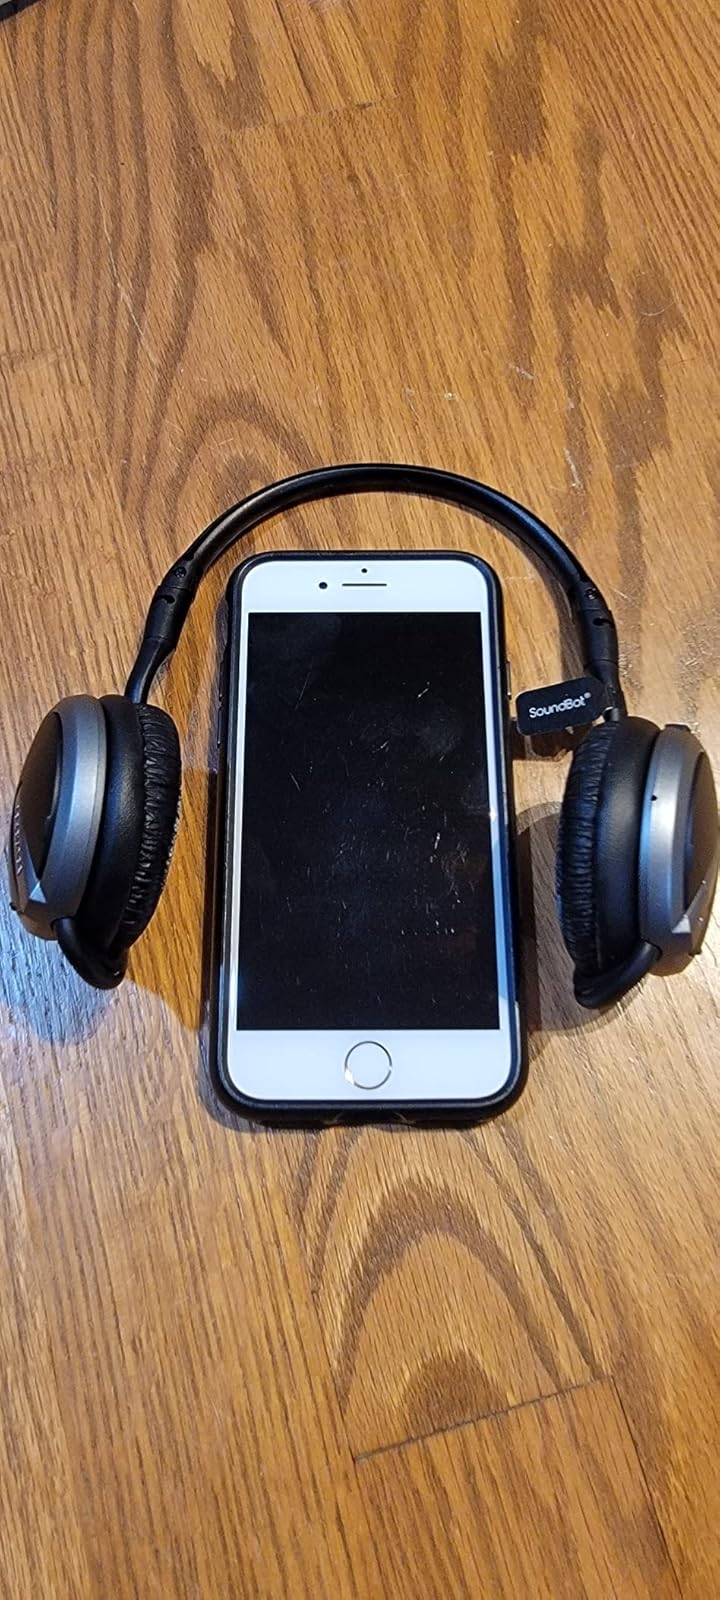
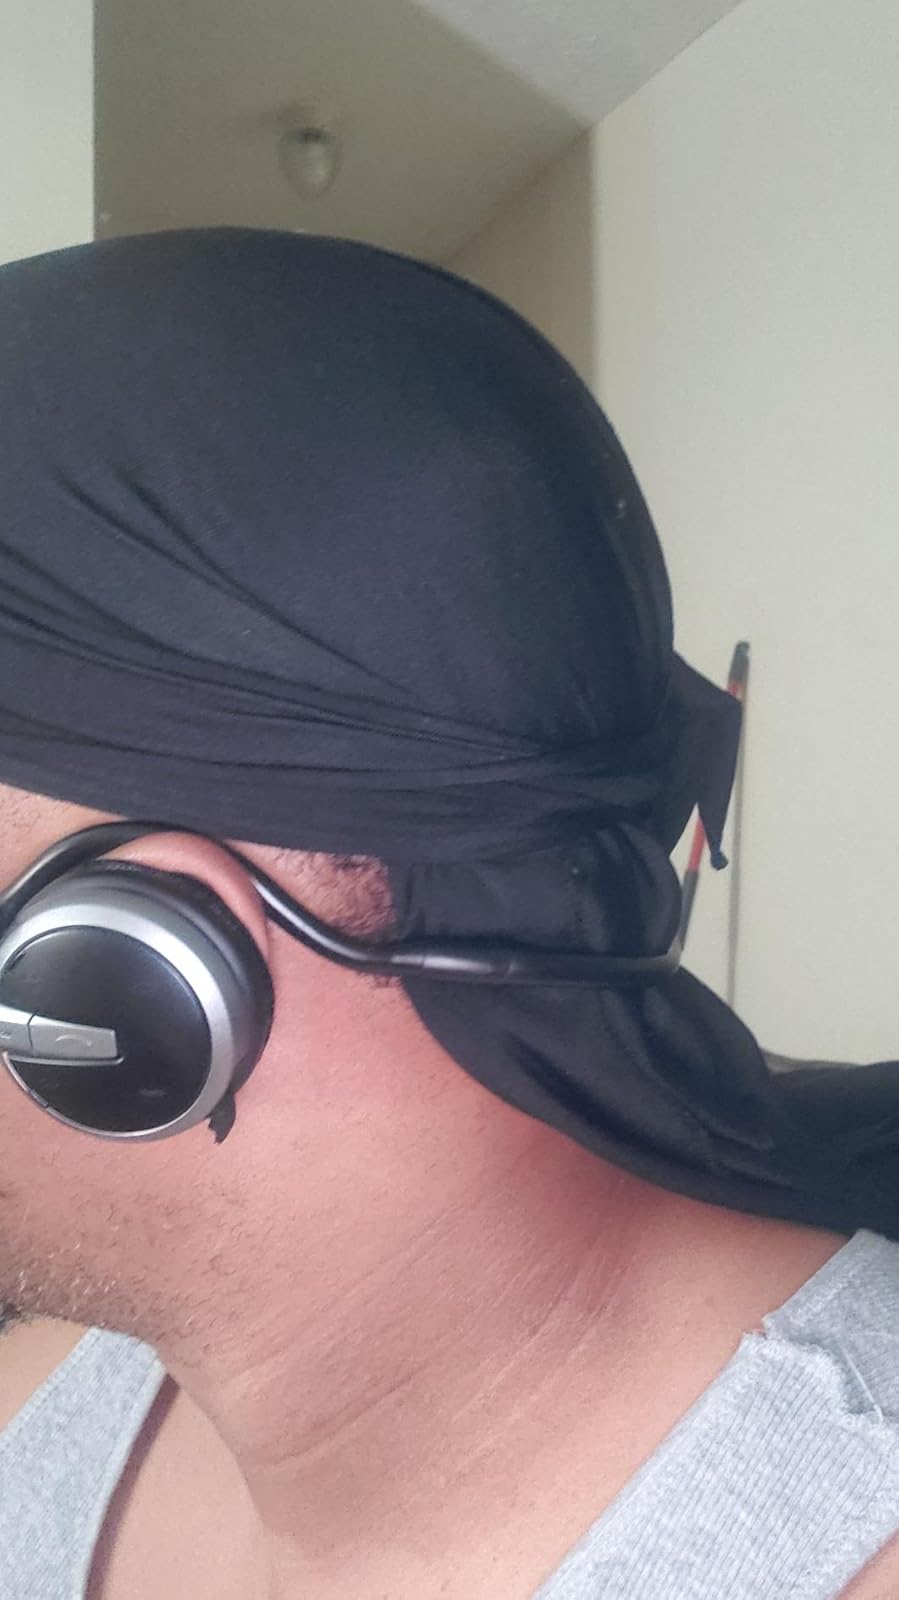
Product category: headphones
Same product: yes